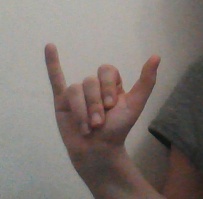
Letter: ya